Claas

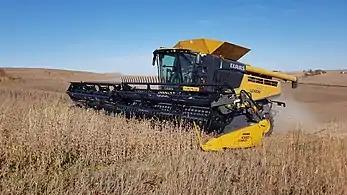
CLAAS LEXION 740 combine harvester

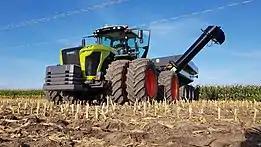
CLAAS XERION tractor

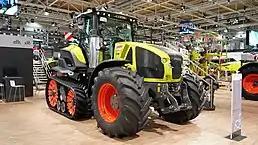
AXION 960 TERRA TRAC

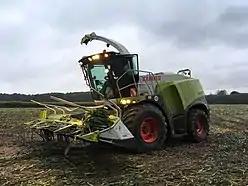
CLAAS JAGUAR

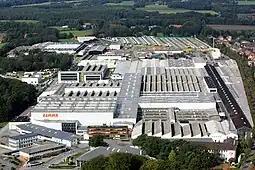
CLAAS production facility in Harsewinkel

CLAAS is an agricultural machinery manufacturer based in Harsewinkel, Germany, in the federal state of North Rhine Westphalia. Founded in 1913 by August Claas, CLAAS is a family business and one of the market and technology leaders in harvesting technology. It is the European market leader in combine harvesters and considered as world market leader in self-propelled forage harvesters. The product range also includes tractors, balers, mowers, rakes, tedders, silage trailers, wheel loaders, telehandlers and other harvesting equipment as well as farming information technology. CLAAS employs around 11,500 employees worldwide and reported a turnover of roughly 3.9 billion euros in the 2019 financial year. About 78.5% of sales are generated outside of Germany.